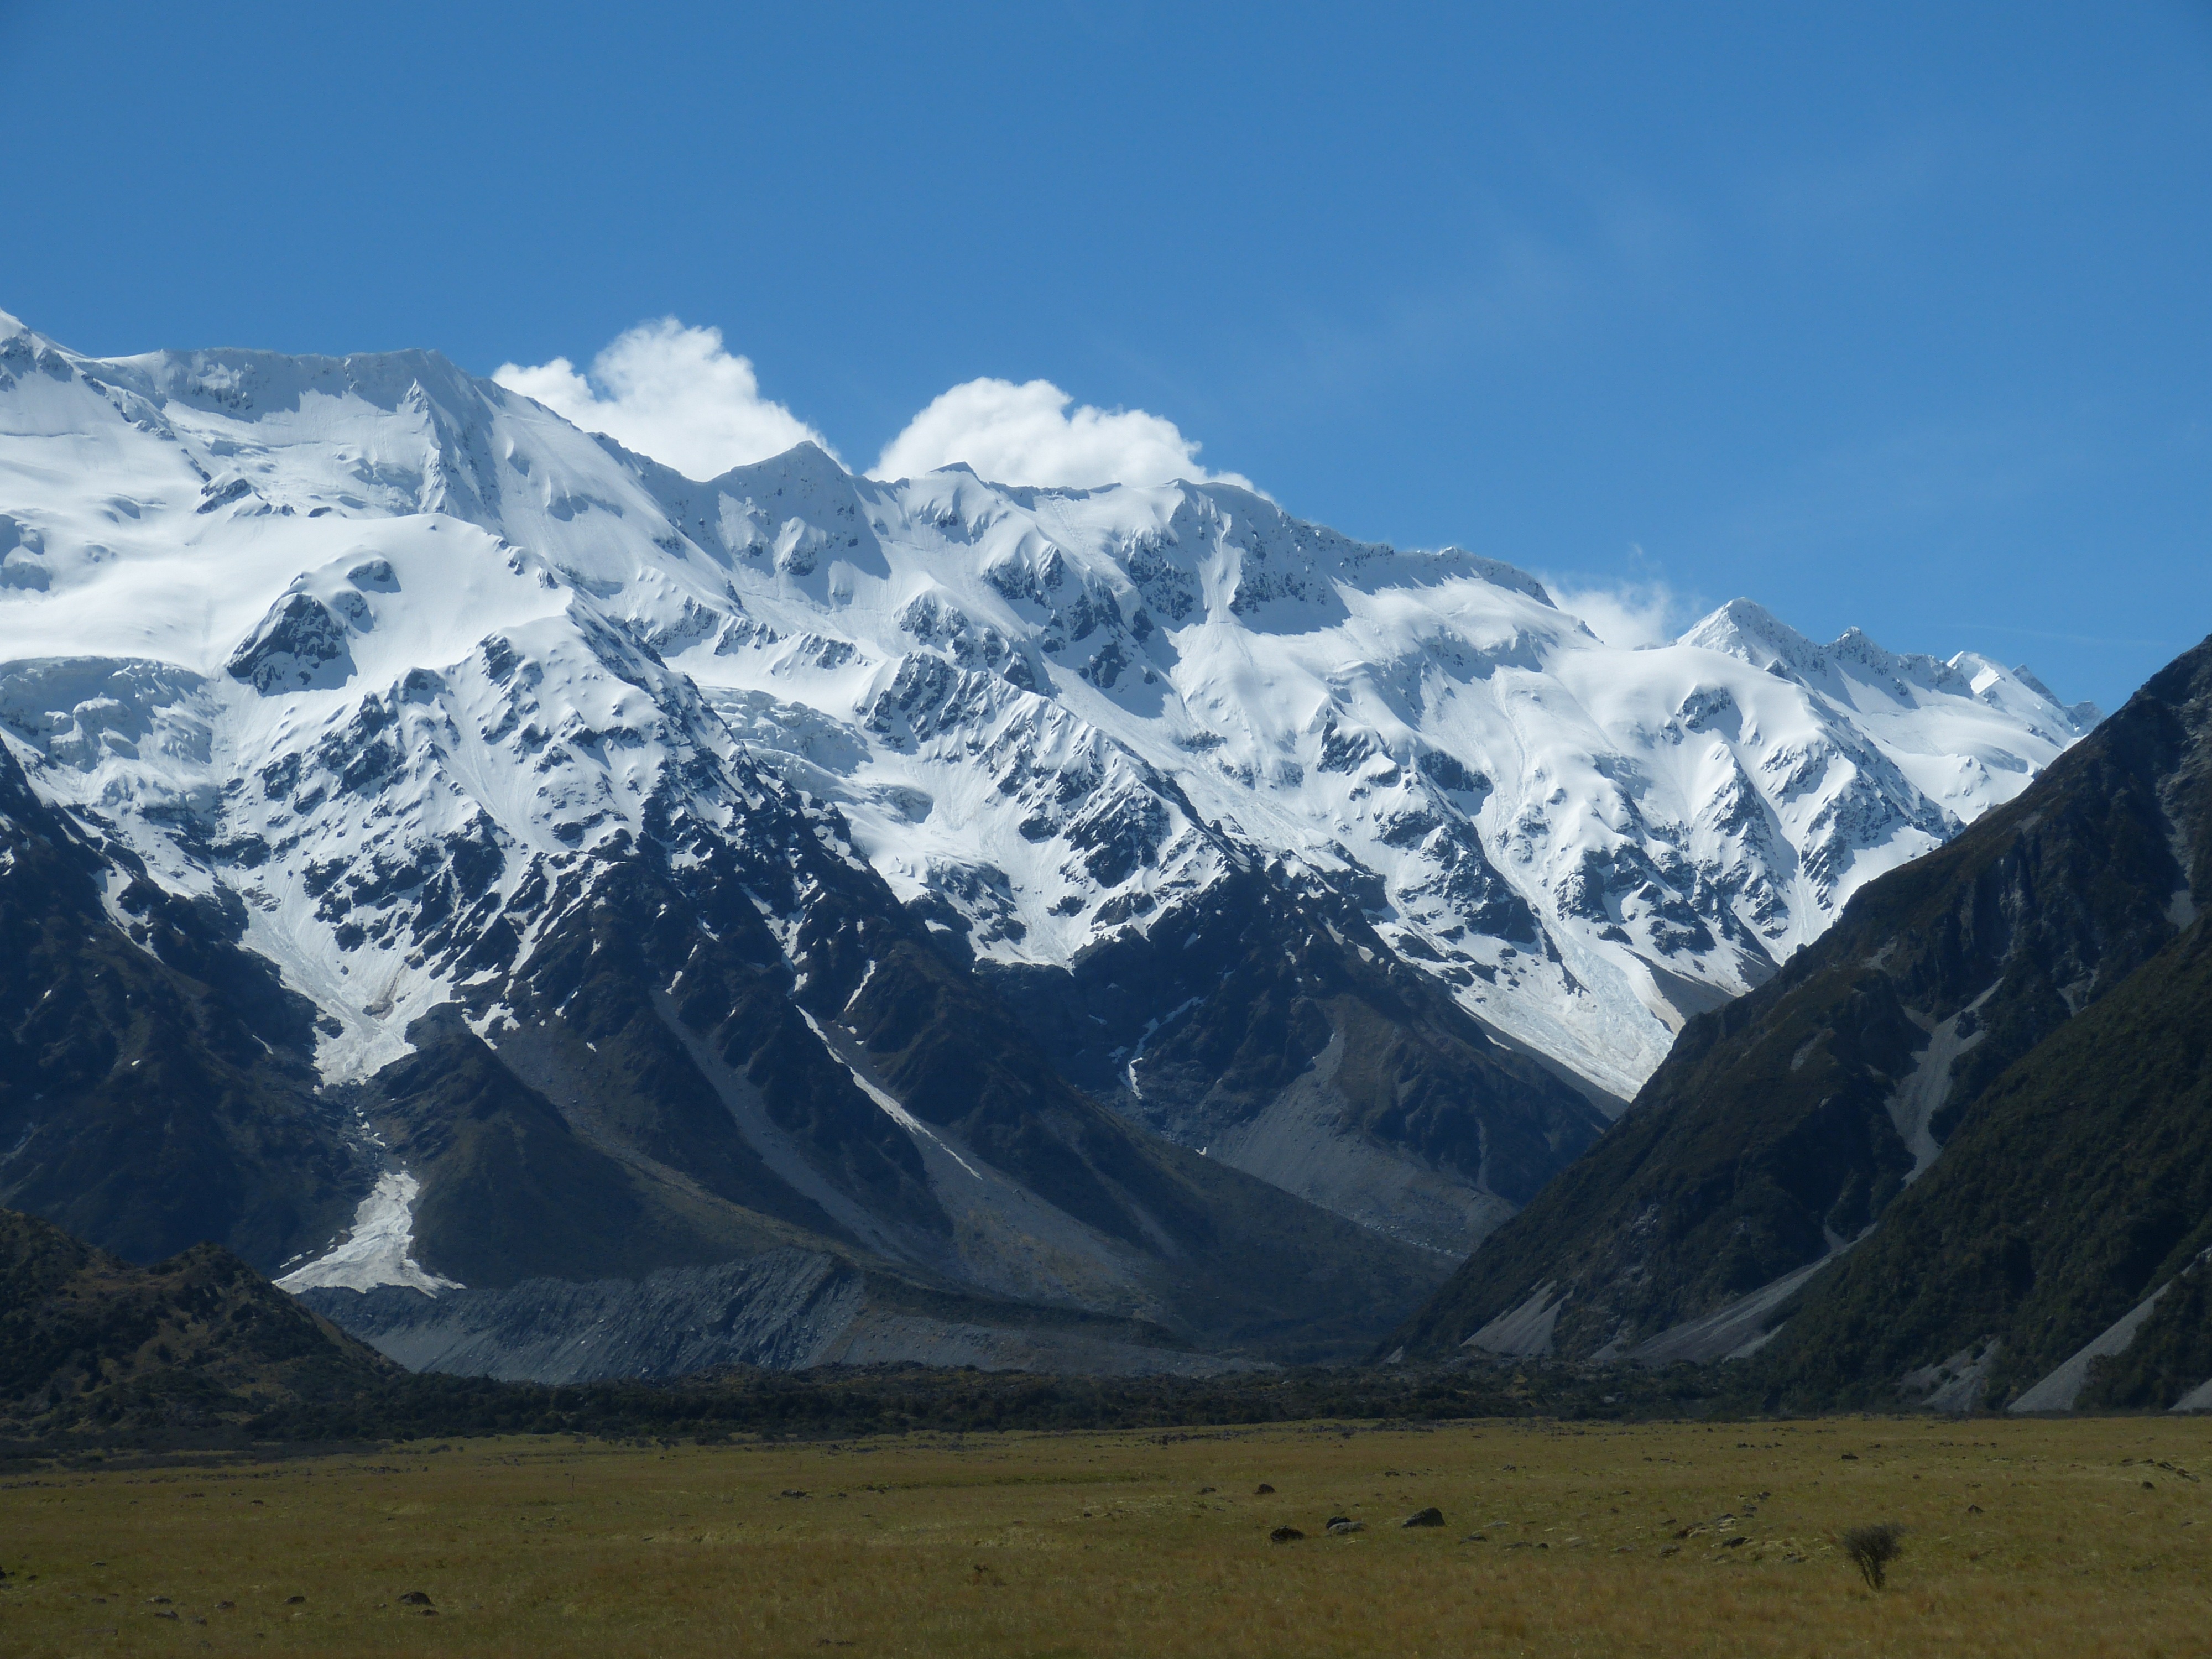
landscape, nature, mountain, snow, adventure, view, valley, mountain range, glacier, alpine, ridge, summit, mountains, alps, outlook, new zealand, plateau, fell, landform, south island, mountain pass, southern alps, mount cook, geographical feature, mountainous landforms